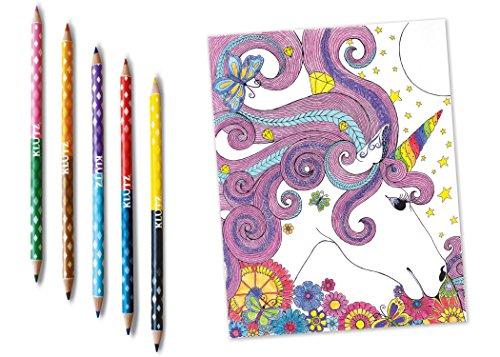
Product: Klutz Coloring Crush
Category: Toys & Games | Arts & Crafts
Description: Includes 5 double-tipped colored pencils in 10 colors.
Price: $12.54
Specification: ProductDimensions:11x0.5x10inches|ItemWeight:1pounds|ShippingWeight:1.01pounds(Viewshippingratesandpolicies)|ASIN:0545930979|Itemmodelnumber:545930979|Manufacturerrecommendedage:8yearsandup